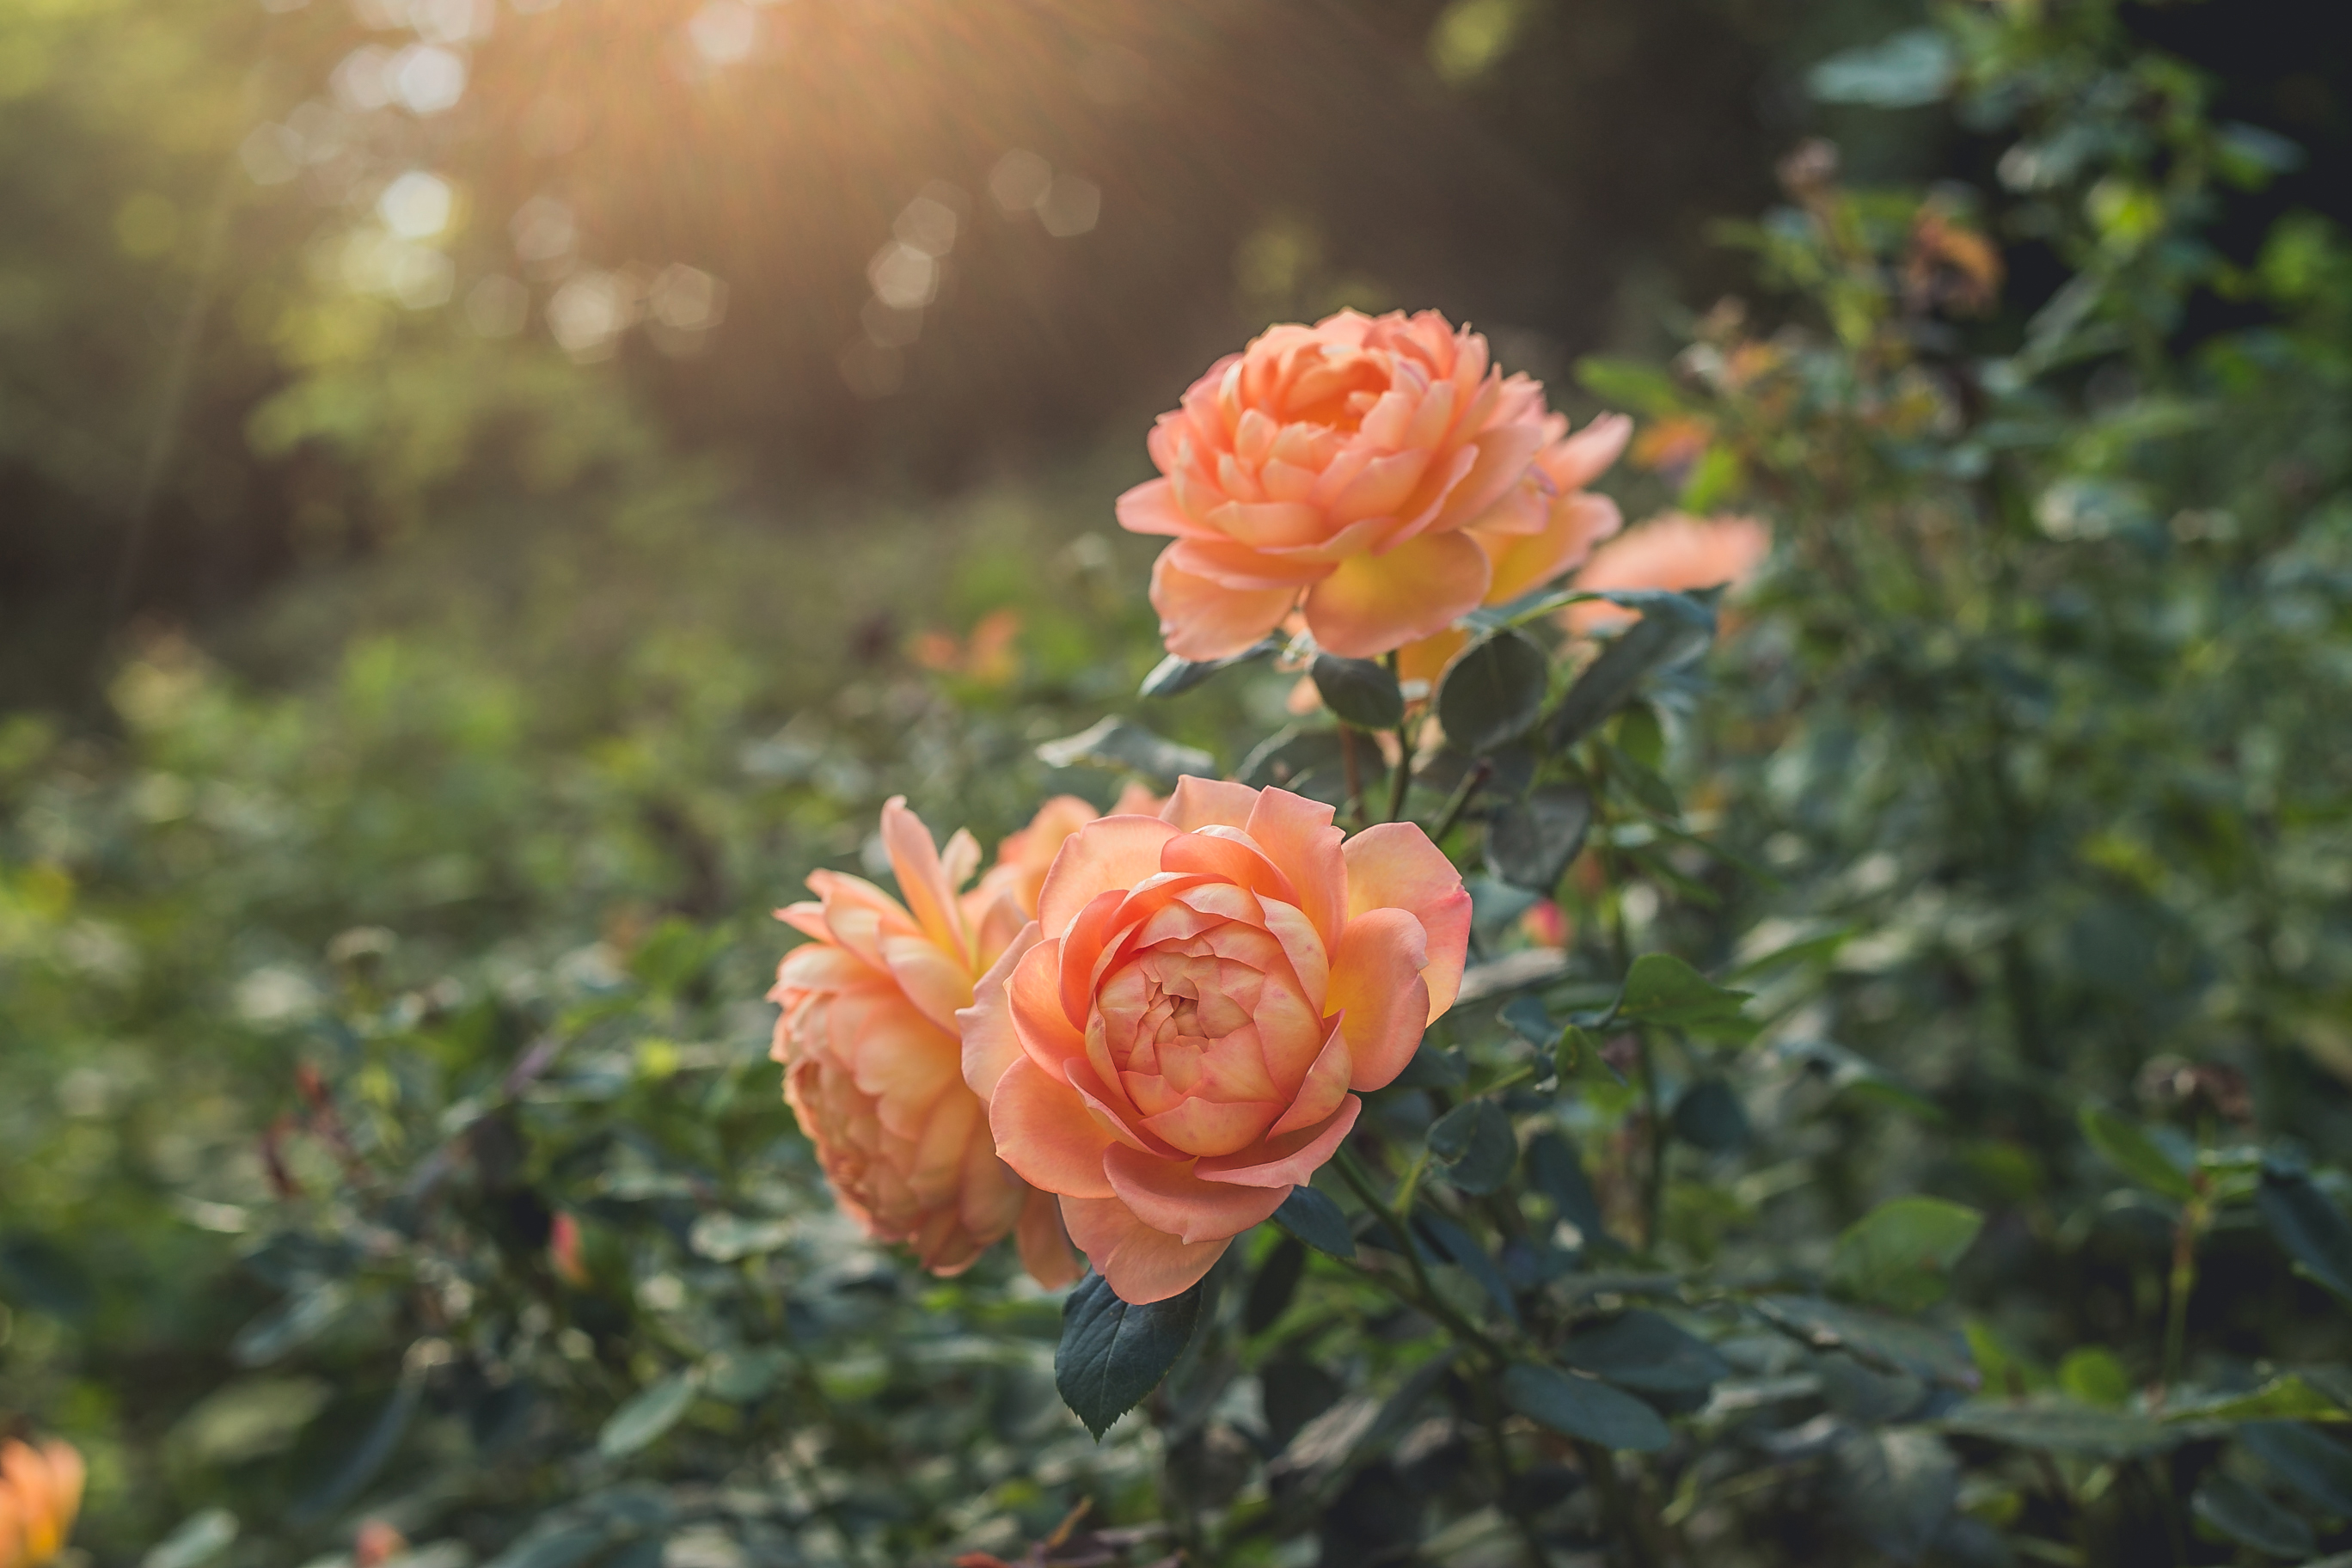
beautiful, beauty, bush, color, colour, flora, flower, flowers, garden, gardening, herb, love, perennial, pink, plant, rosa, rosaceae, rose, rose garden, spring, flowering plant, Julia child rose, garden roses, floribunda, petal, rose family, orange, rosa centifolia, botany, yellow, leaf, peach, rose order, camellia, china rose, branch, japanese camellia, plant stem, Hybrid tea rose, wildflower, theaceae